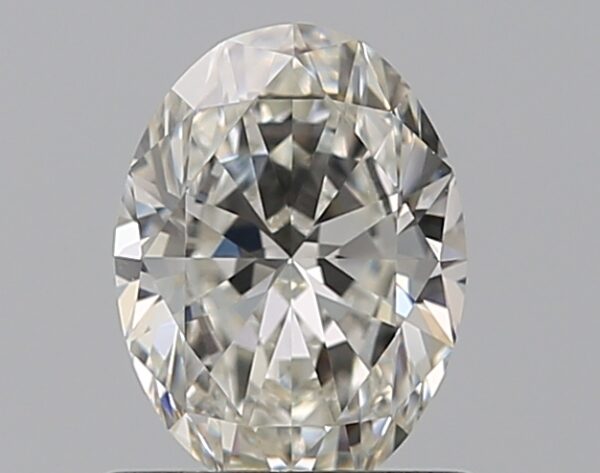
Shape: oval
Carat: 0.75
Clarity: VVS1
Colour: F
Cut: EX
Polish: EX
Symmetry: EX
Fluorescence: ST
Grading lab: GIA
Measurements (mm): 6.98 x 5.18 x 3.12